Western North Carolina

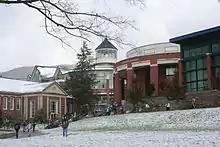
View from Sanford Mall, on campus of Appalachian State University

The region has three major public universities: Appalachian State University in Boone, Western Carolina University in Cullowhee, and UNC Asheville in Asheville. All three are part of the University of North Carolina system.